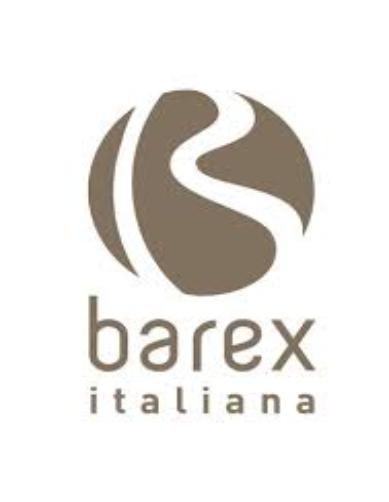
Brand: Barex-1
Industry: Others